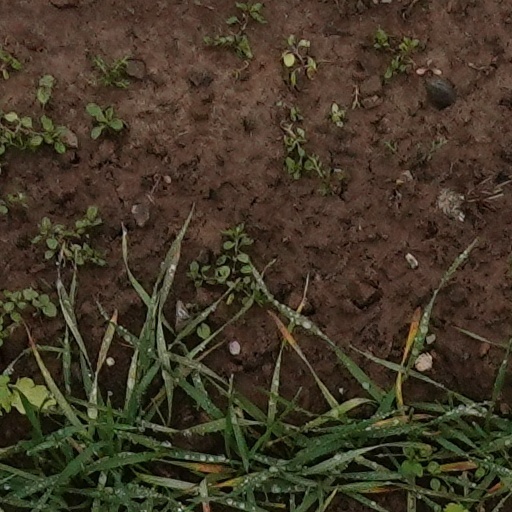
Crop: wheat